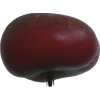
Label: nectarine_flat